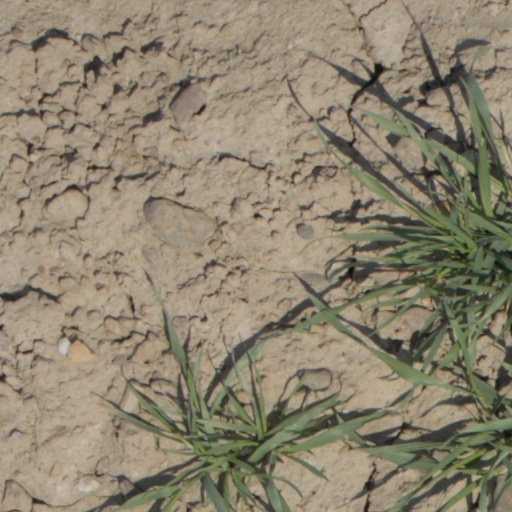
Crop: wheat